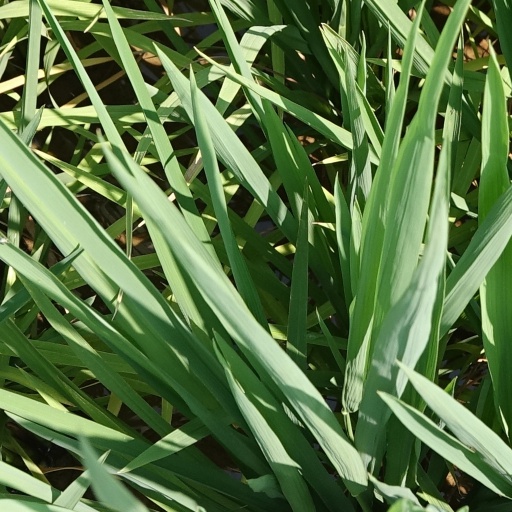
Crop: rice